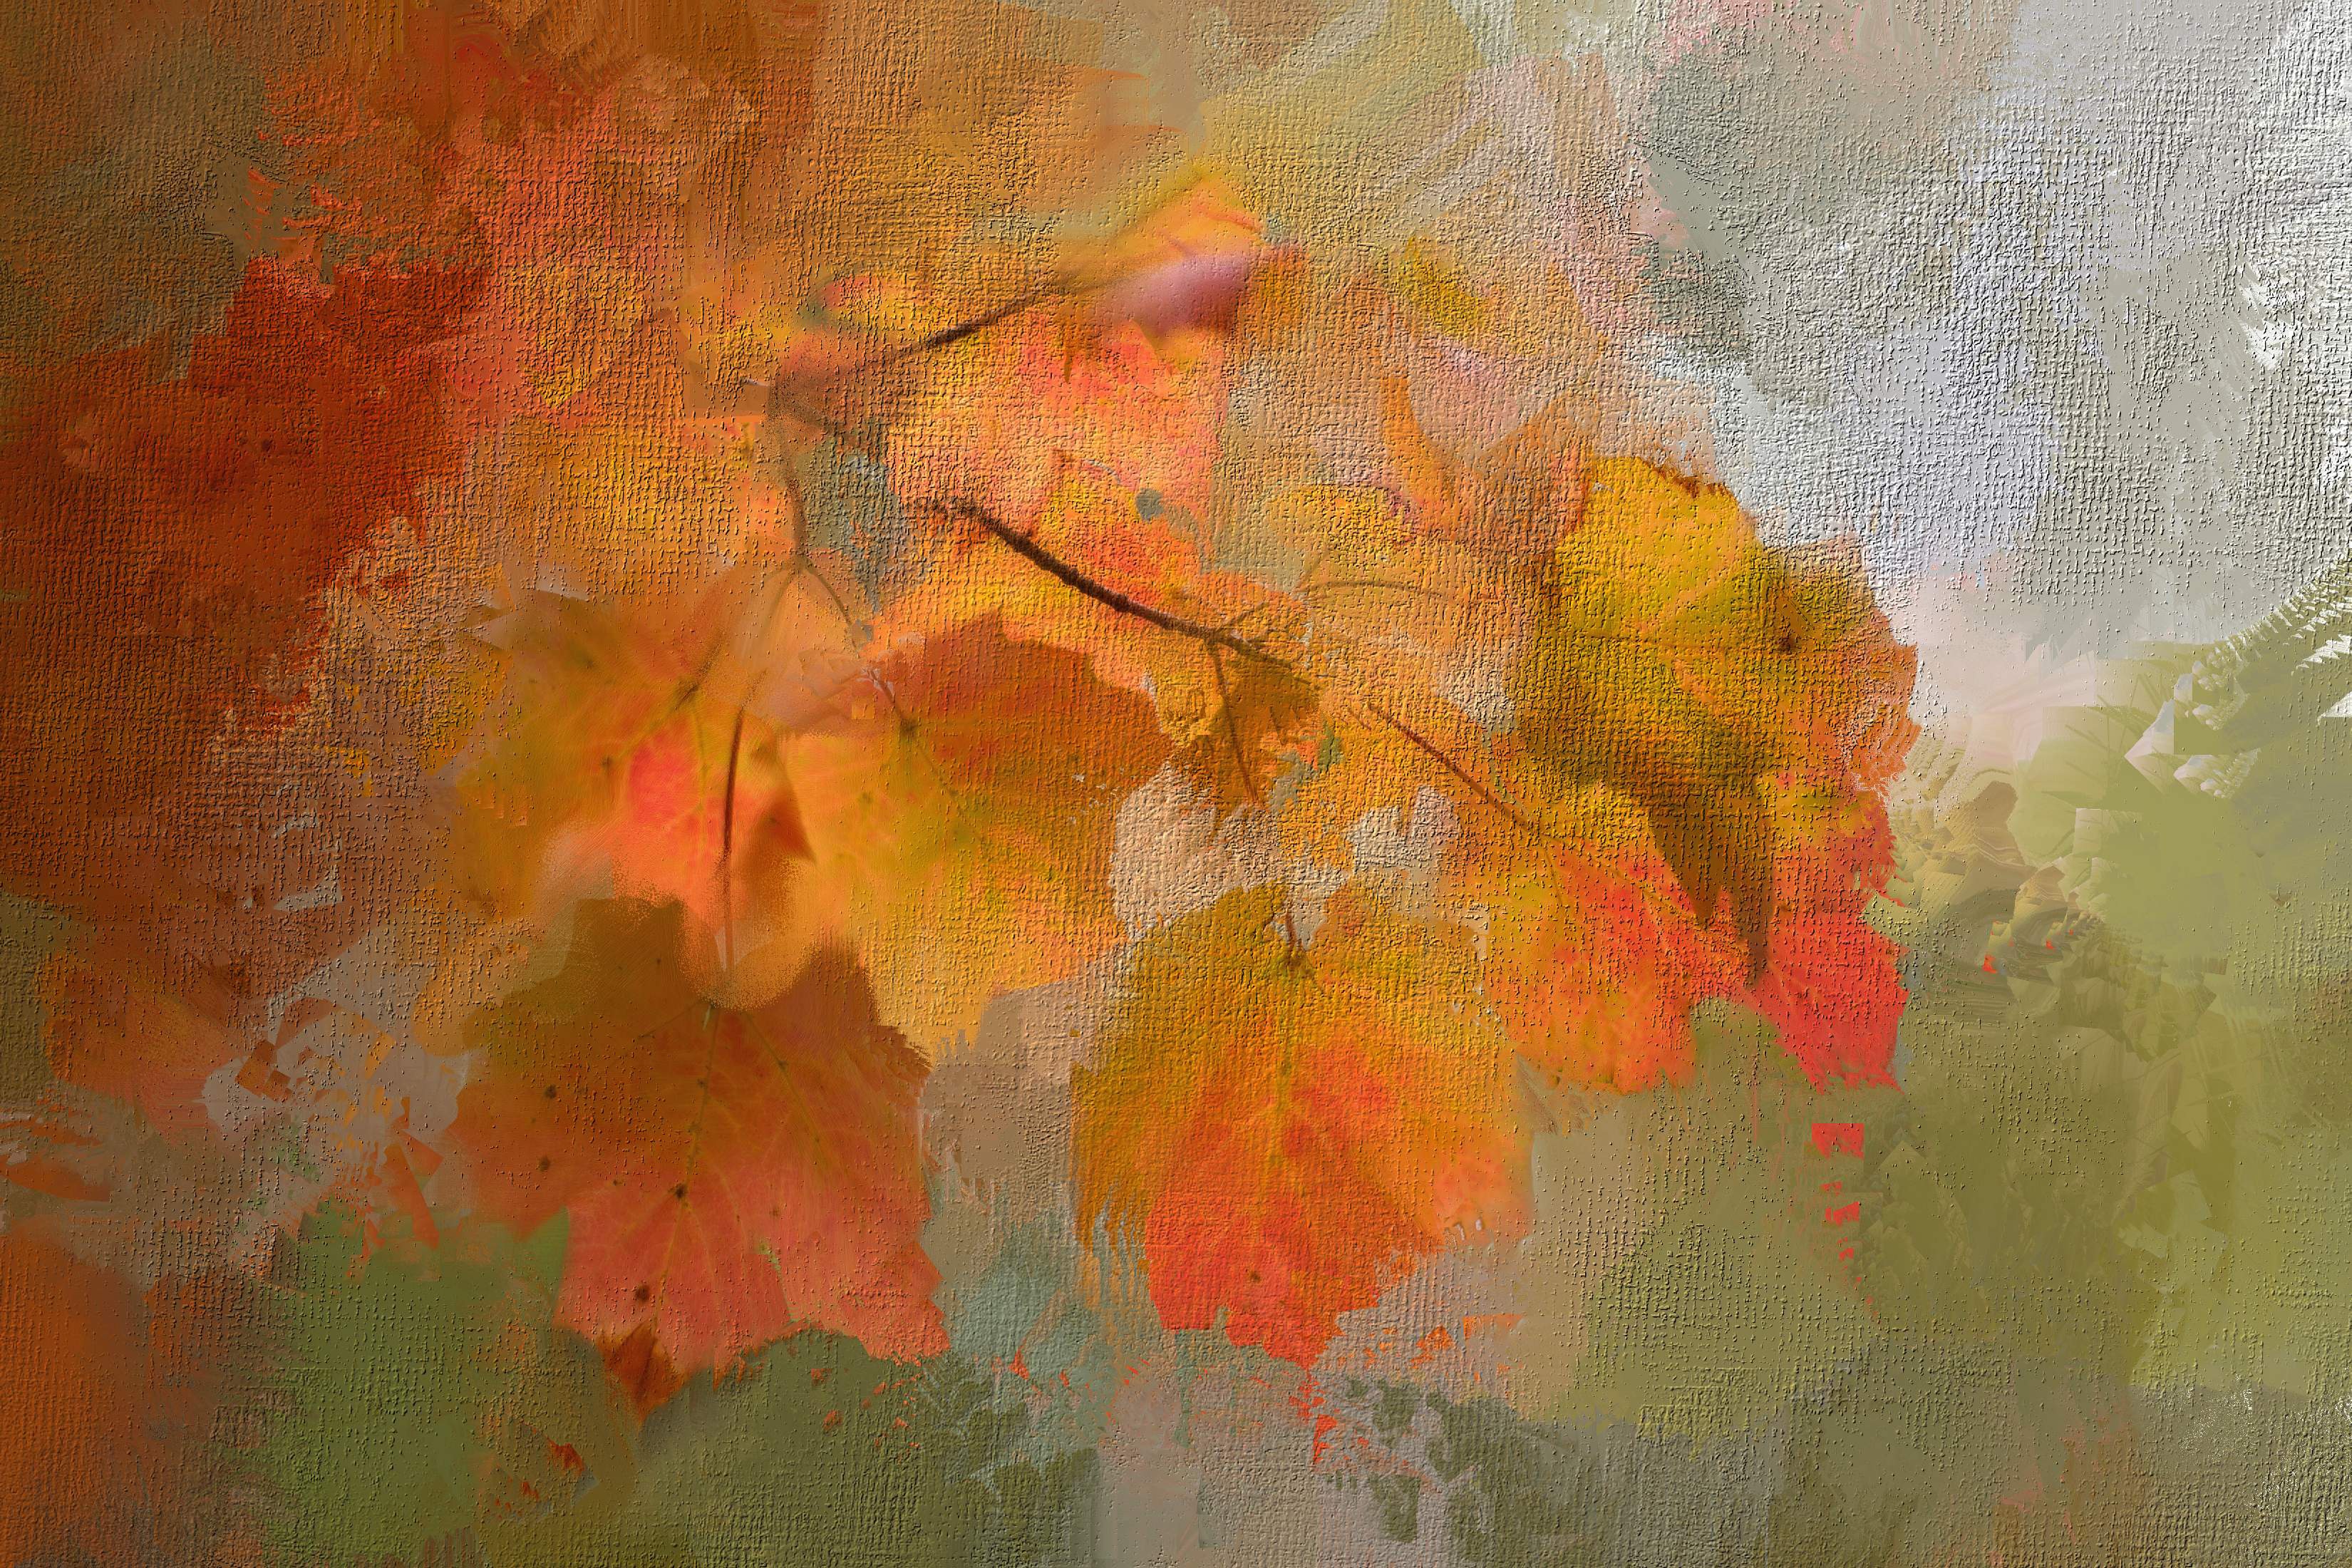
tree, nature, texture, leaf, fall, flower, foliage, red, color, autumn, season, maple, painting, thanksgiving, leaves, modern art, watercolor paint, impressionist, acrylic paint